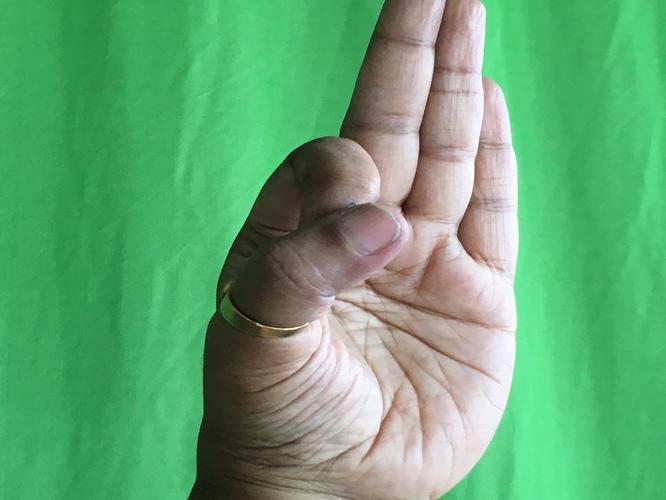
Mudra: Aralam
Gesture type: single_hand